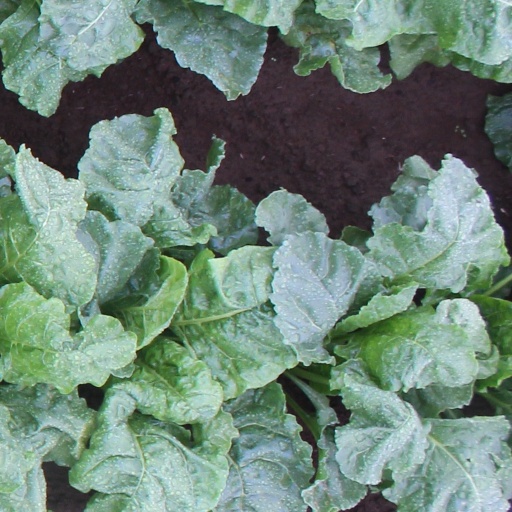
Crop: sugar beet